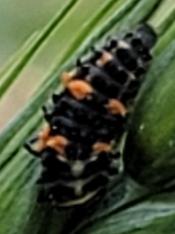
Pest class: predators